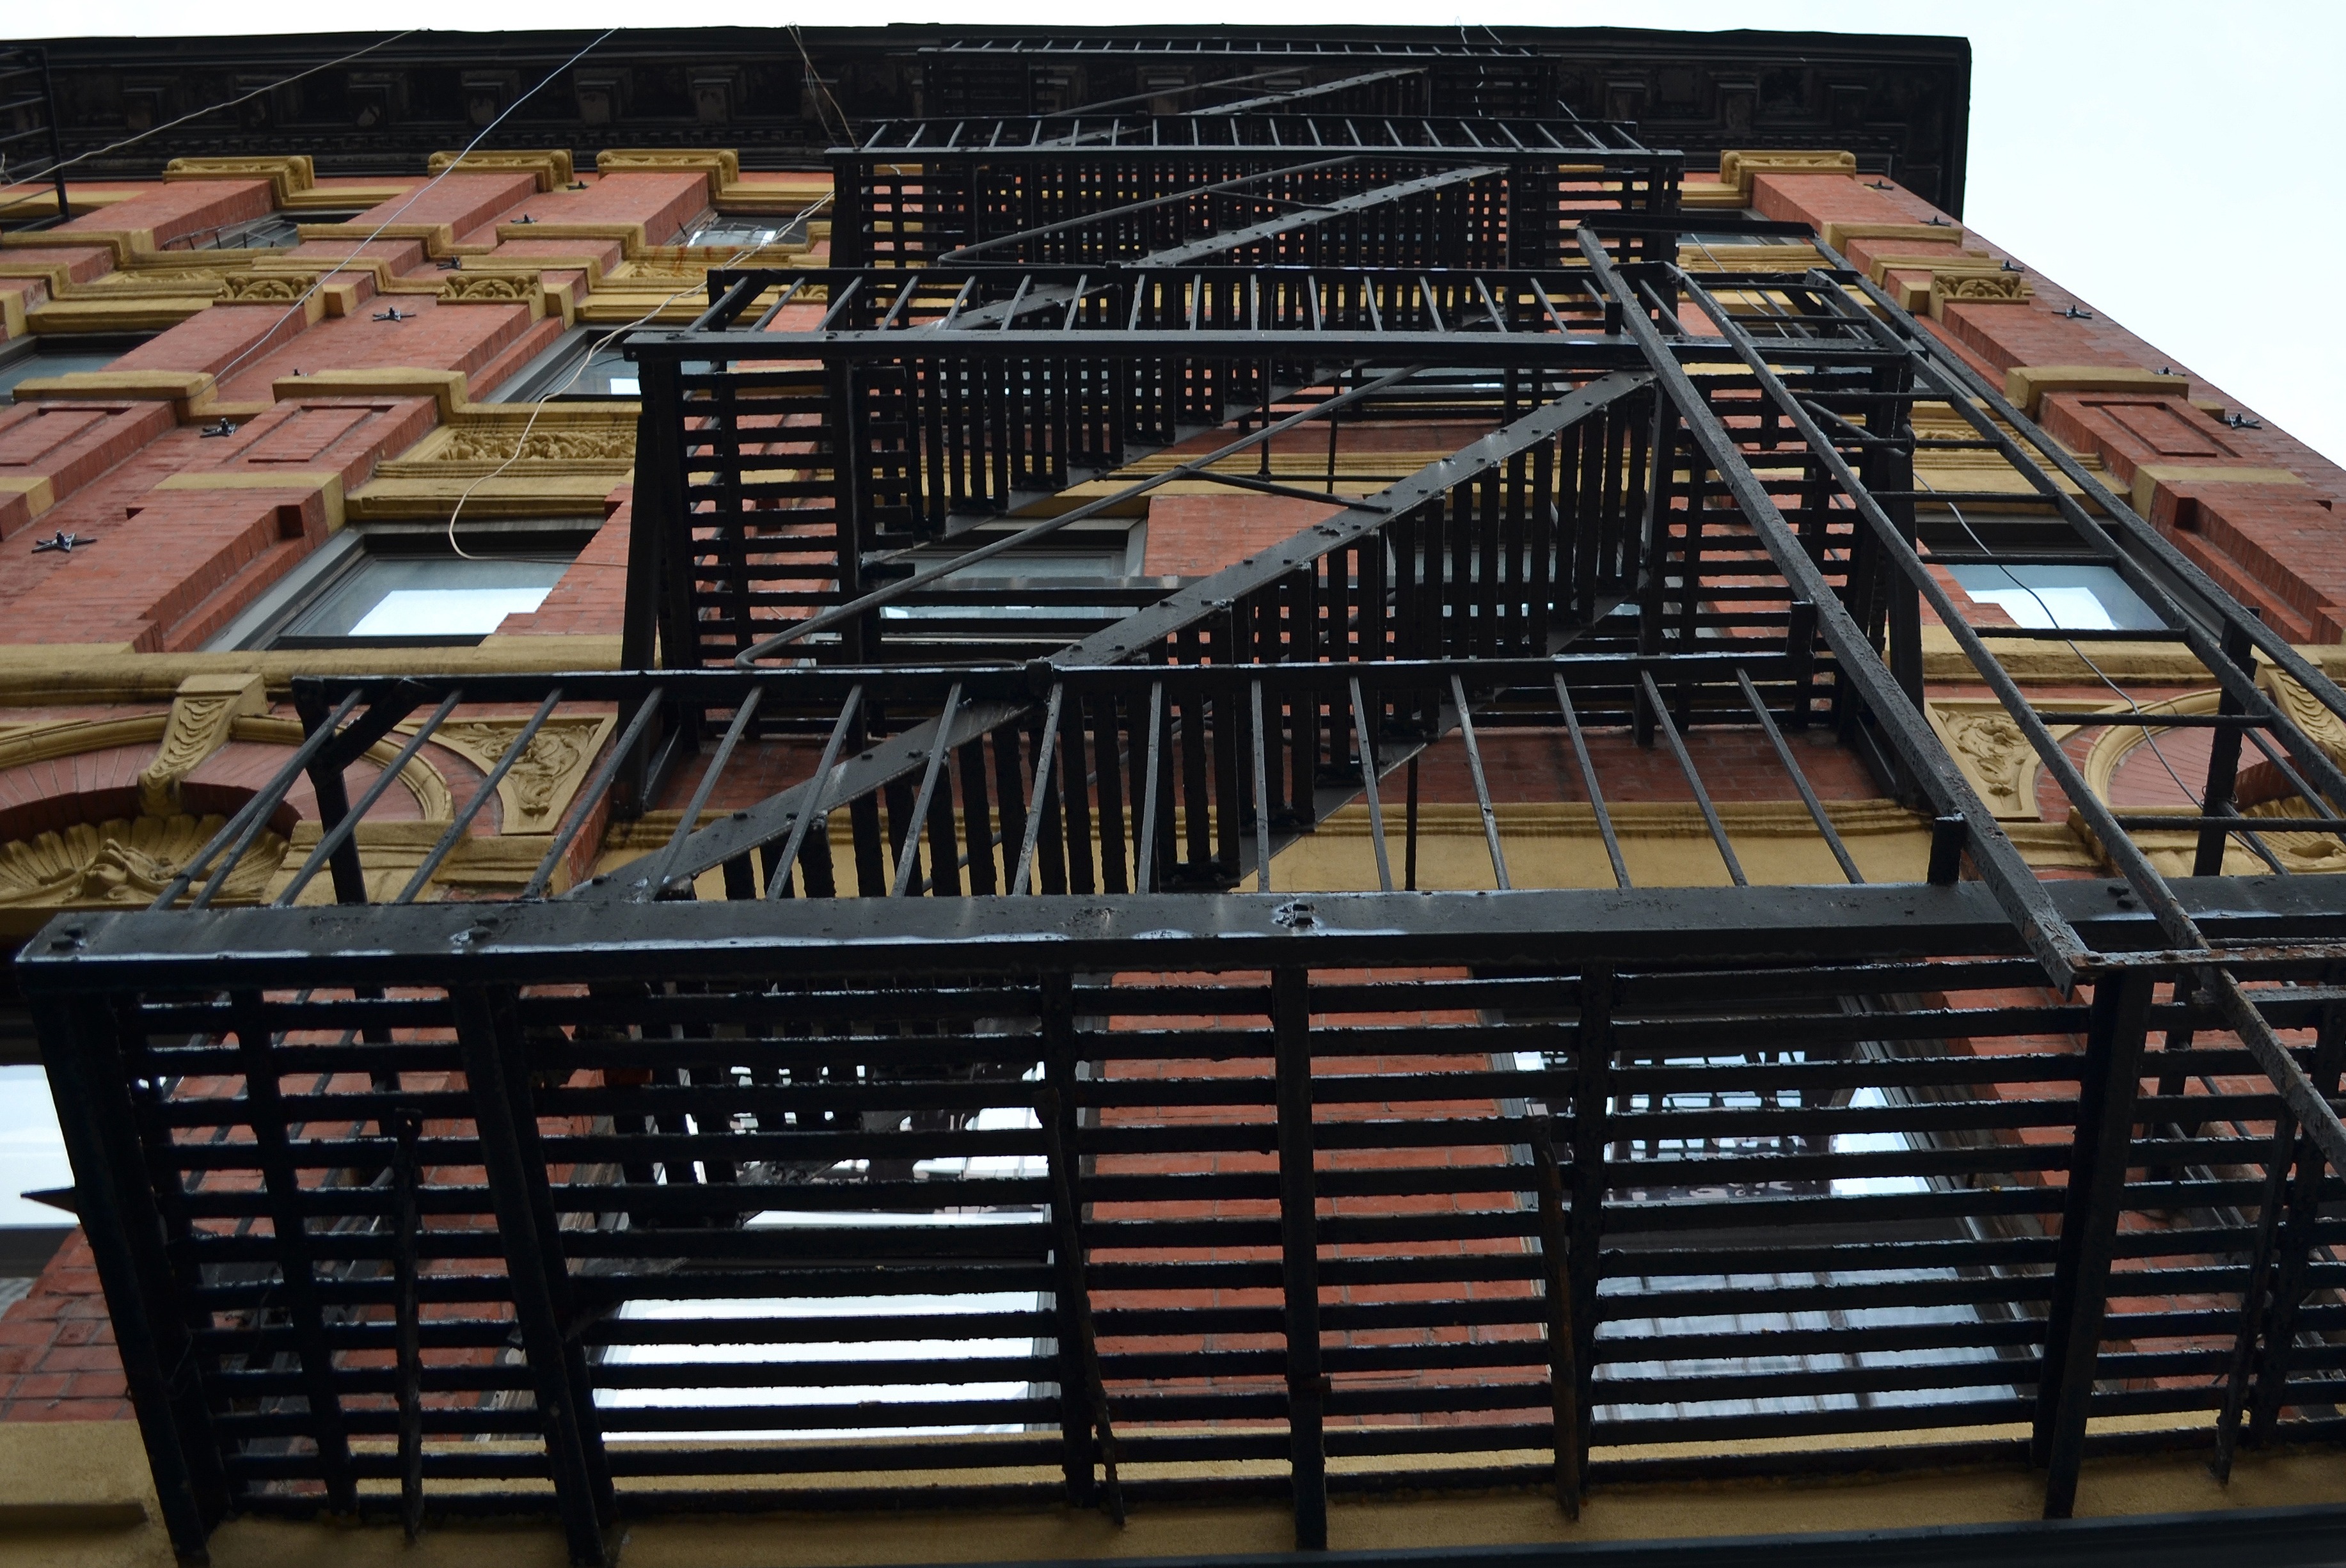
architecture, structure, wood, building, city, urban, new york city, furniture, barbecue, stadium, ladder, musical instrument, fire escape, buildings, grilling, barbecue grill, tenement, sport venue, electronic instrument, folk instrument, outdoor grill